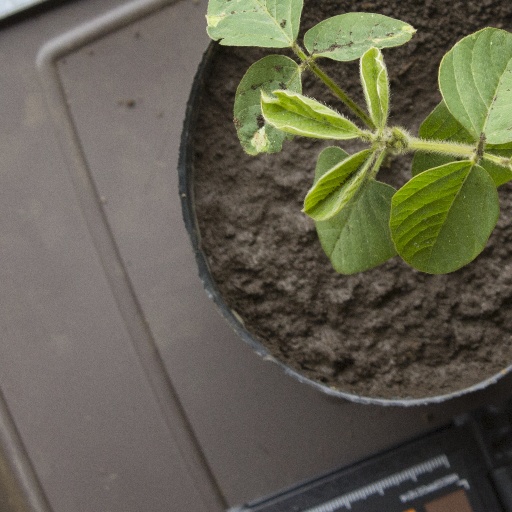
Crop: soybean